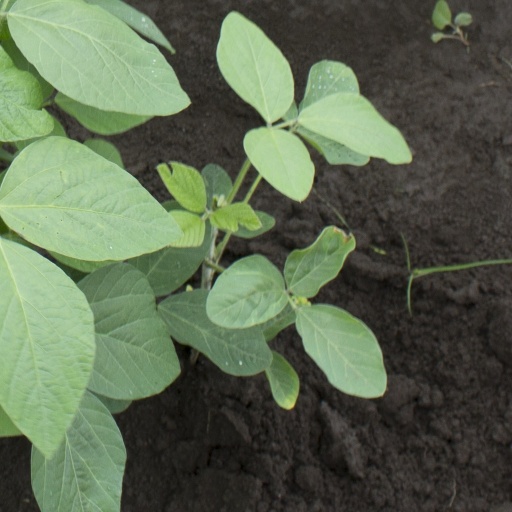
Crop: soybean